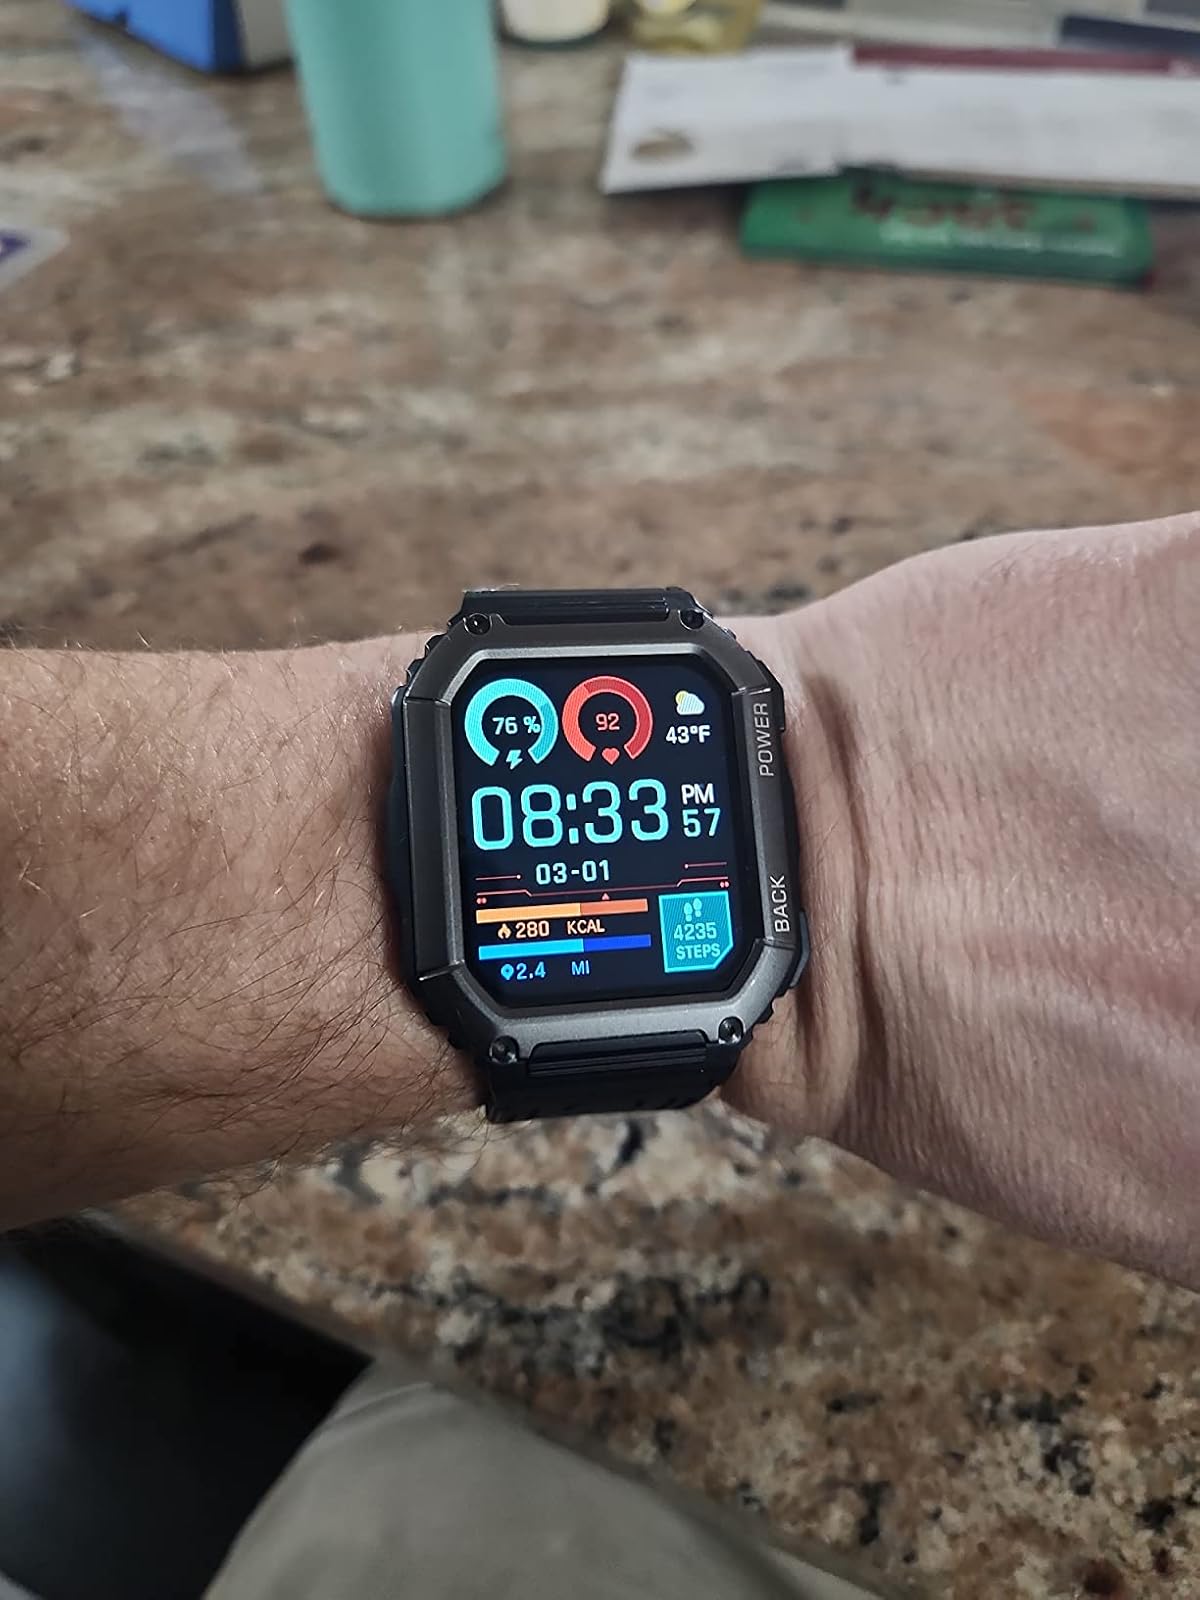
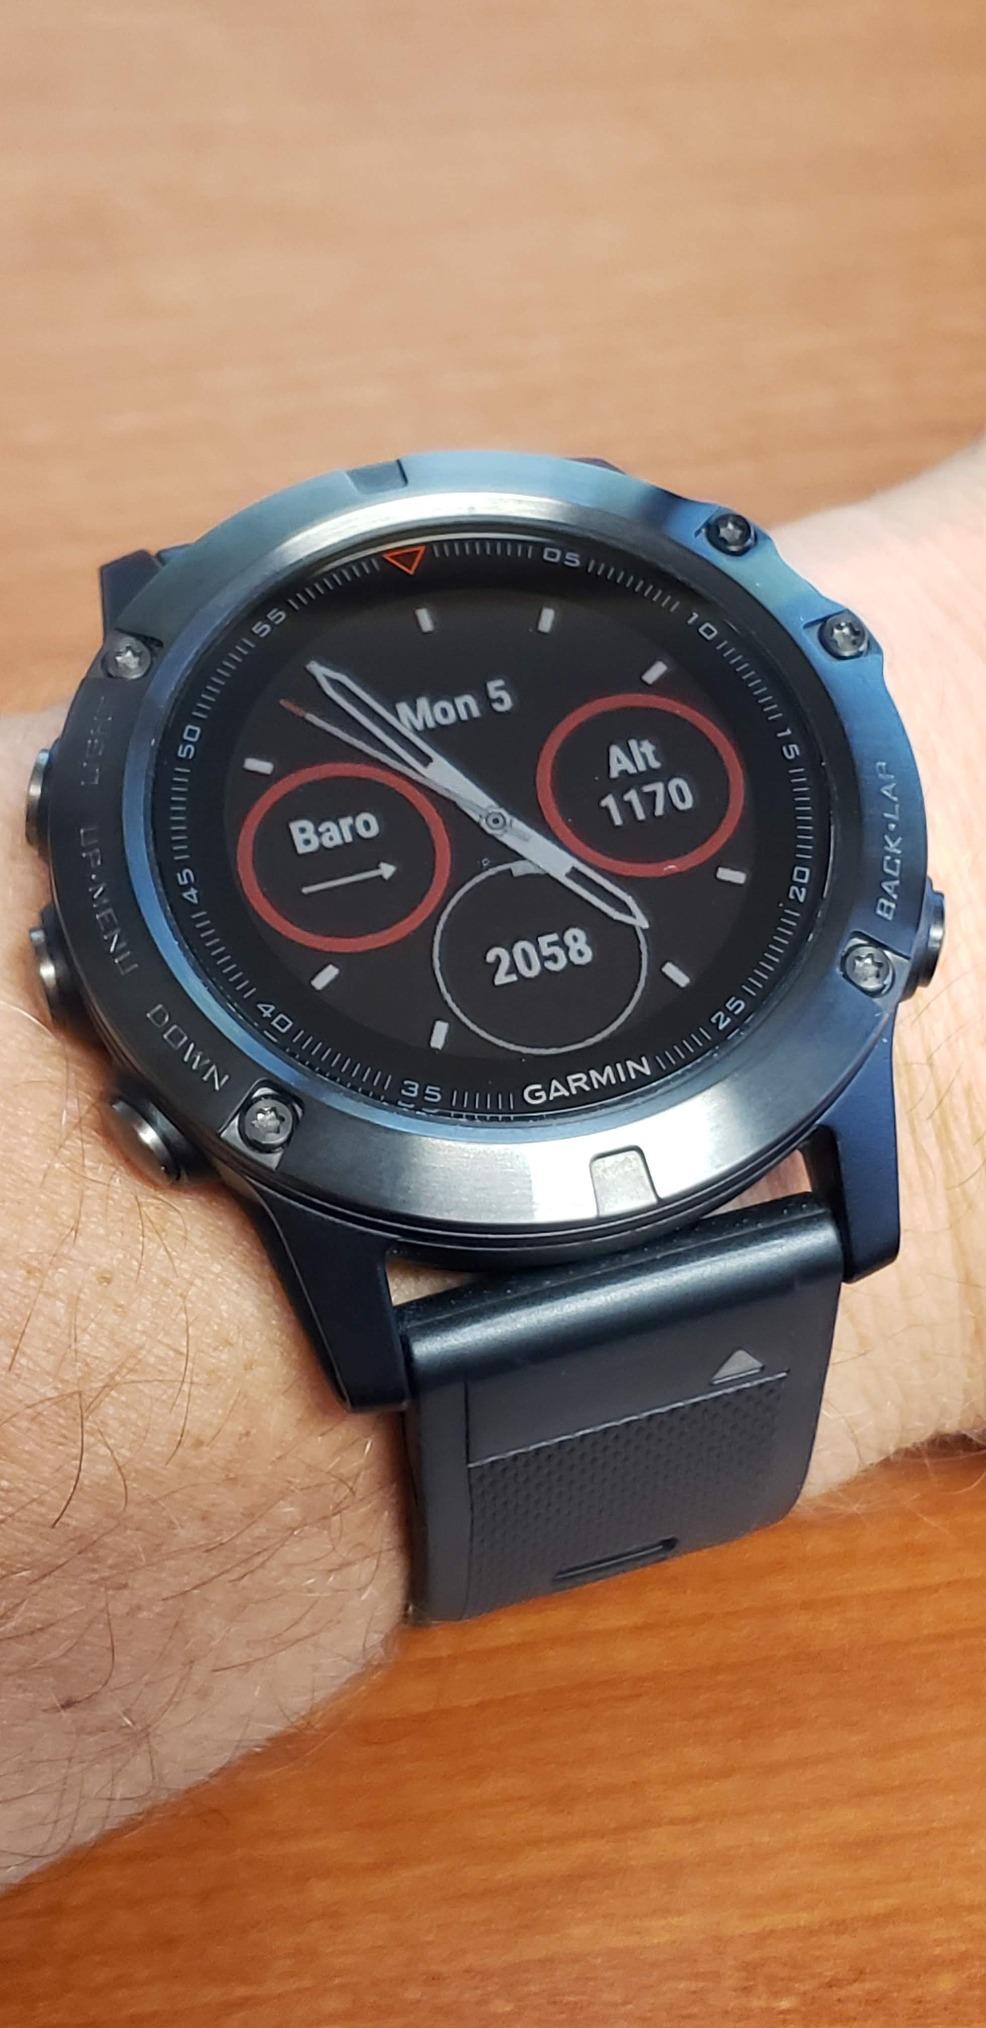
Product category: smartwatch
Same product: no